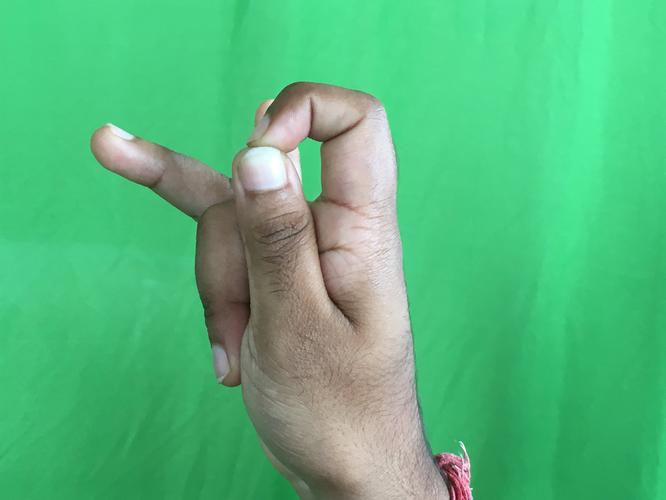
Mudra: Katakamukha_3
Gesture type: single_hand